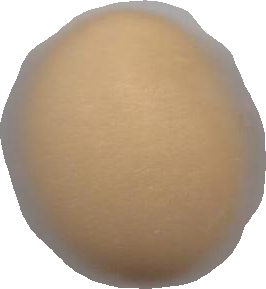
Variety: Grobogan